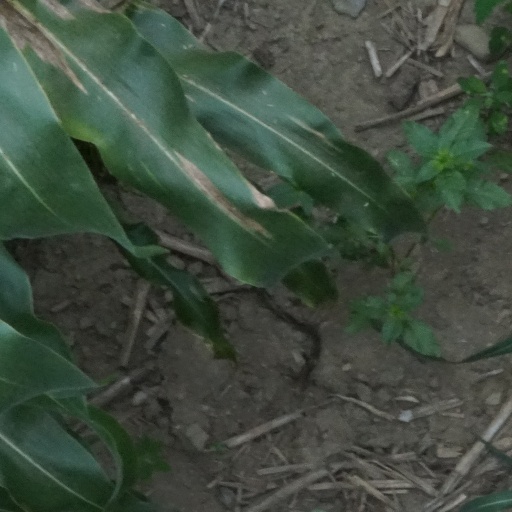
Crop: maize; corn